Gibson ticket machine

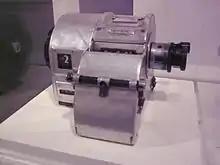
A decimalised Gibson machine

The Gibson A14 ticket machine is a handheld, hand-powered apparatus for issuing bus tickets from a blank paper roll, formerly used by London Transport (LT) and operated by a conductor or guard. It was in use from 1953 until 1993, was designed by former London Transport Superintendent of fare collection at LT's Effra Road ticket machine works, George Gibson. It was manufactured by Ticket Issuing Machines Limited.